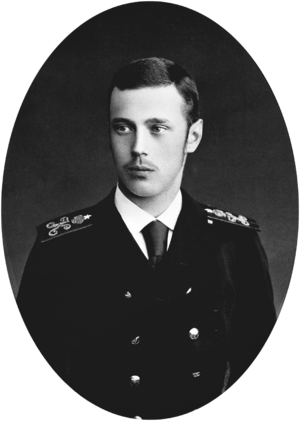
La descendance de Christian IX désigne ici l'ensemble des nombreux descendants du roi de Danemark Christian IX, et de son épouse Louise de Hesse-Cassel.
Georges Aleksandrovitch Romanov, né le 27 avril 1871 à Tsarskoïe Selo, décédé le 28 juin 1899 à Abbas Touman dans le Caucase, fut grand-duc de Russie, tsarévitch de Russie de 1894 à 1899.